Zvi Yehuda

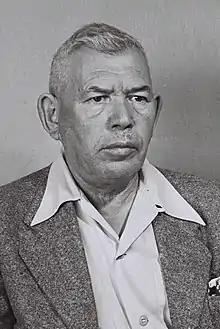
Yehuda in 1956

Zvi Yehuda (15 August 1887 – 3 October 1965) was a Zionist activist and later an Israeli politician.